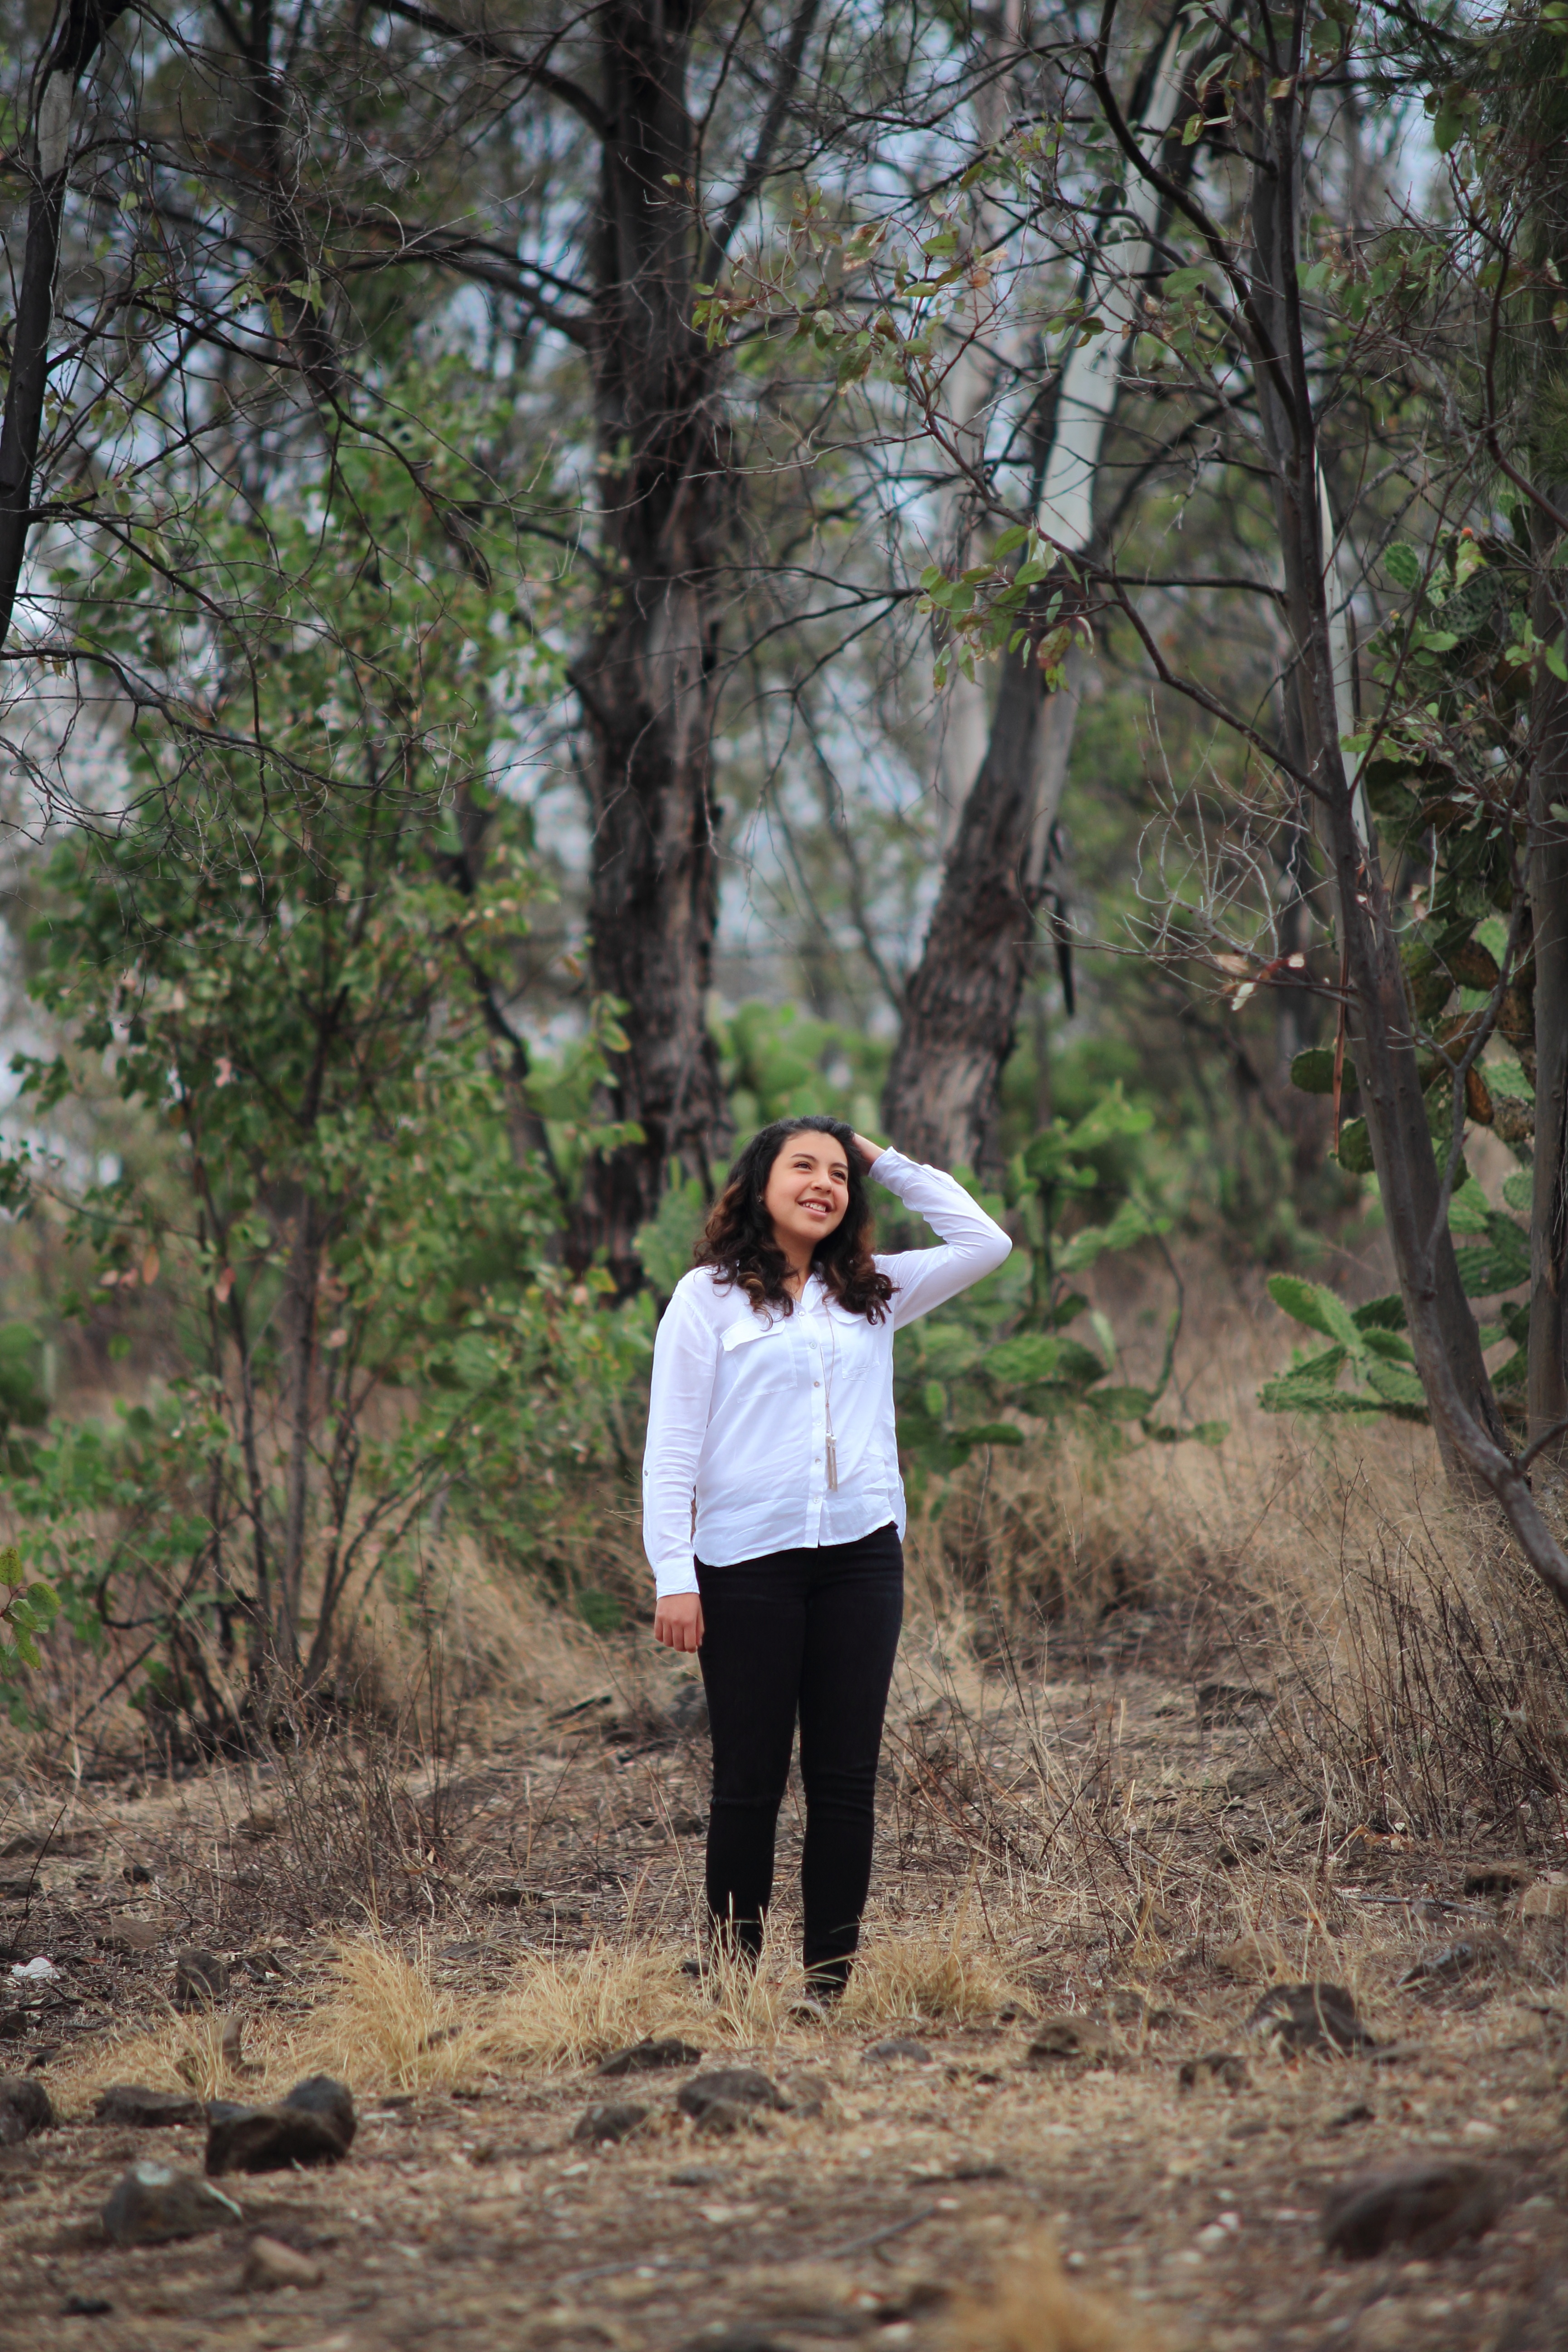
tree, forest, spring, woodland, habitat, natural environment